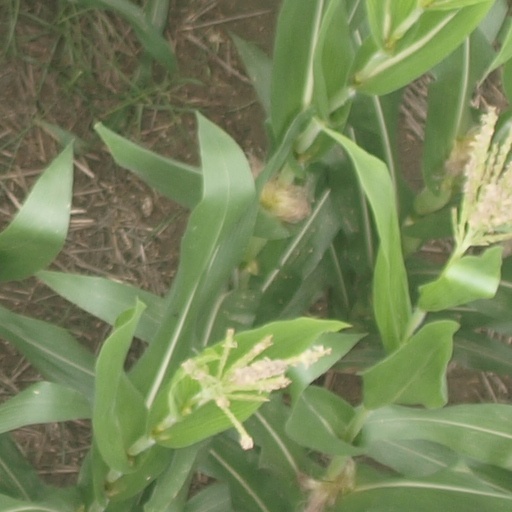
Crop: maize; corn